Jōmon period

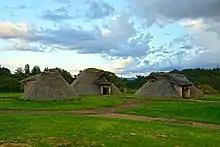
Reconstruction of Jōmon period houses in the Aomori Prefecture

Highly ornate pottery dogū figurines and vessels, such as the so-called "flame style" vessels, and lacquered wood objects remain from that time. Although the ornamentation of pottery increased over time, the ceramic fabric always remained quite coarse. During this time Magatama stone beads make a transition from being a common jewelry item found in homes into serving as a grave good. This is a period where there are large burial mounds and monuments.